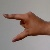
The image shows a hand gesture representing the letter 'Z' in Indian Sign Language.